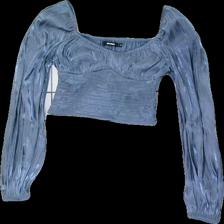
View: front
Type: Blouse
Category: Ladies
Brand: Bikbok
Colors: Blue
Material: 100% Polyester
Cut: Regular
Size: S
Season: All
Price range: 100-150
Recommended usage: Reuse